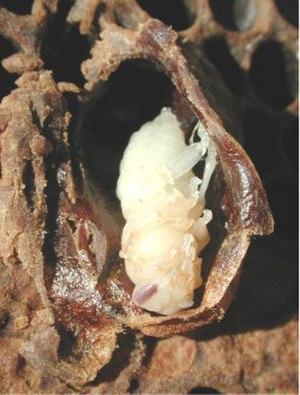
La reine des abeilles, ou plus simplement reine dans le contexte, désigne une femelle adulte accouplée qui vit dans une ruche. Elle est le seul individu femelle pleinement fertile de la colonie. Il y a normalement une seule reine adulte fécondée par ruche. Elle est la mère de la totalité des abeilles de la ruche si on exclut les ouvrières présentes dans la ruche mais venant d'une autre ruche.